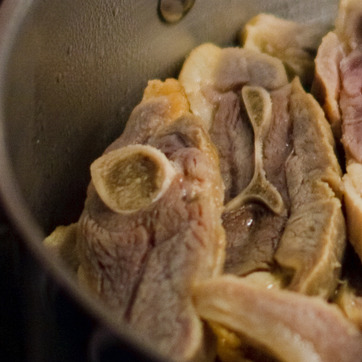
Material: food